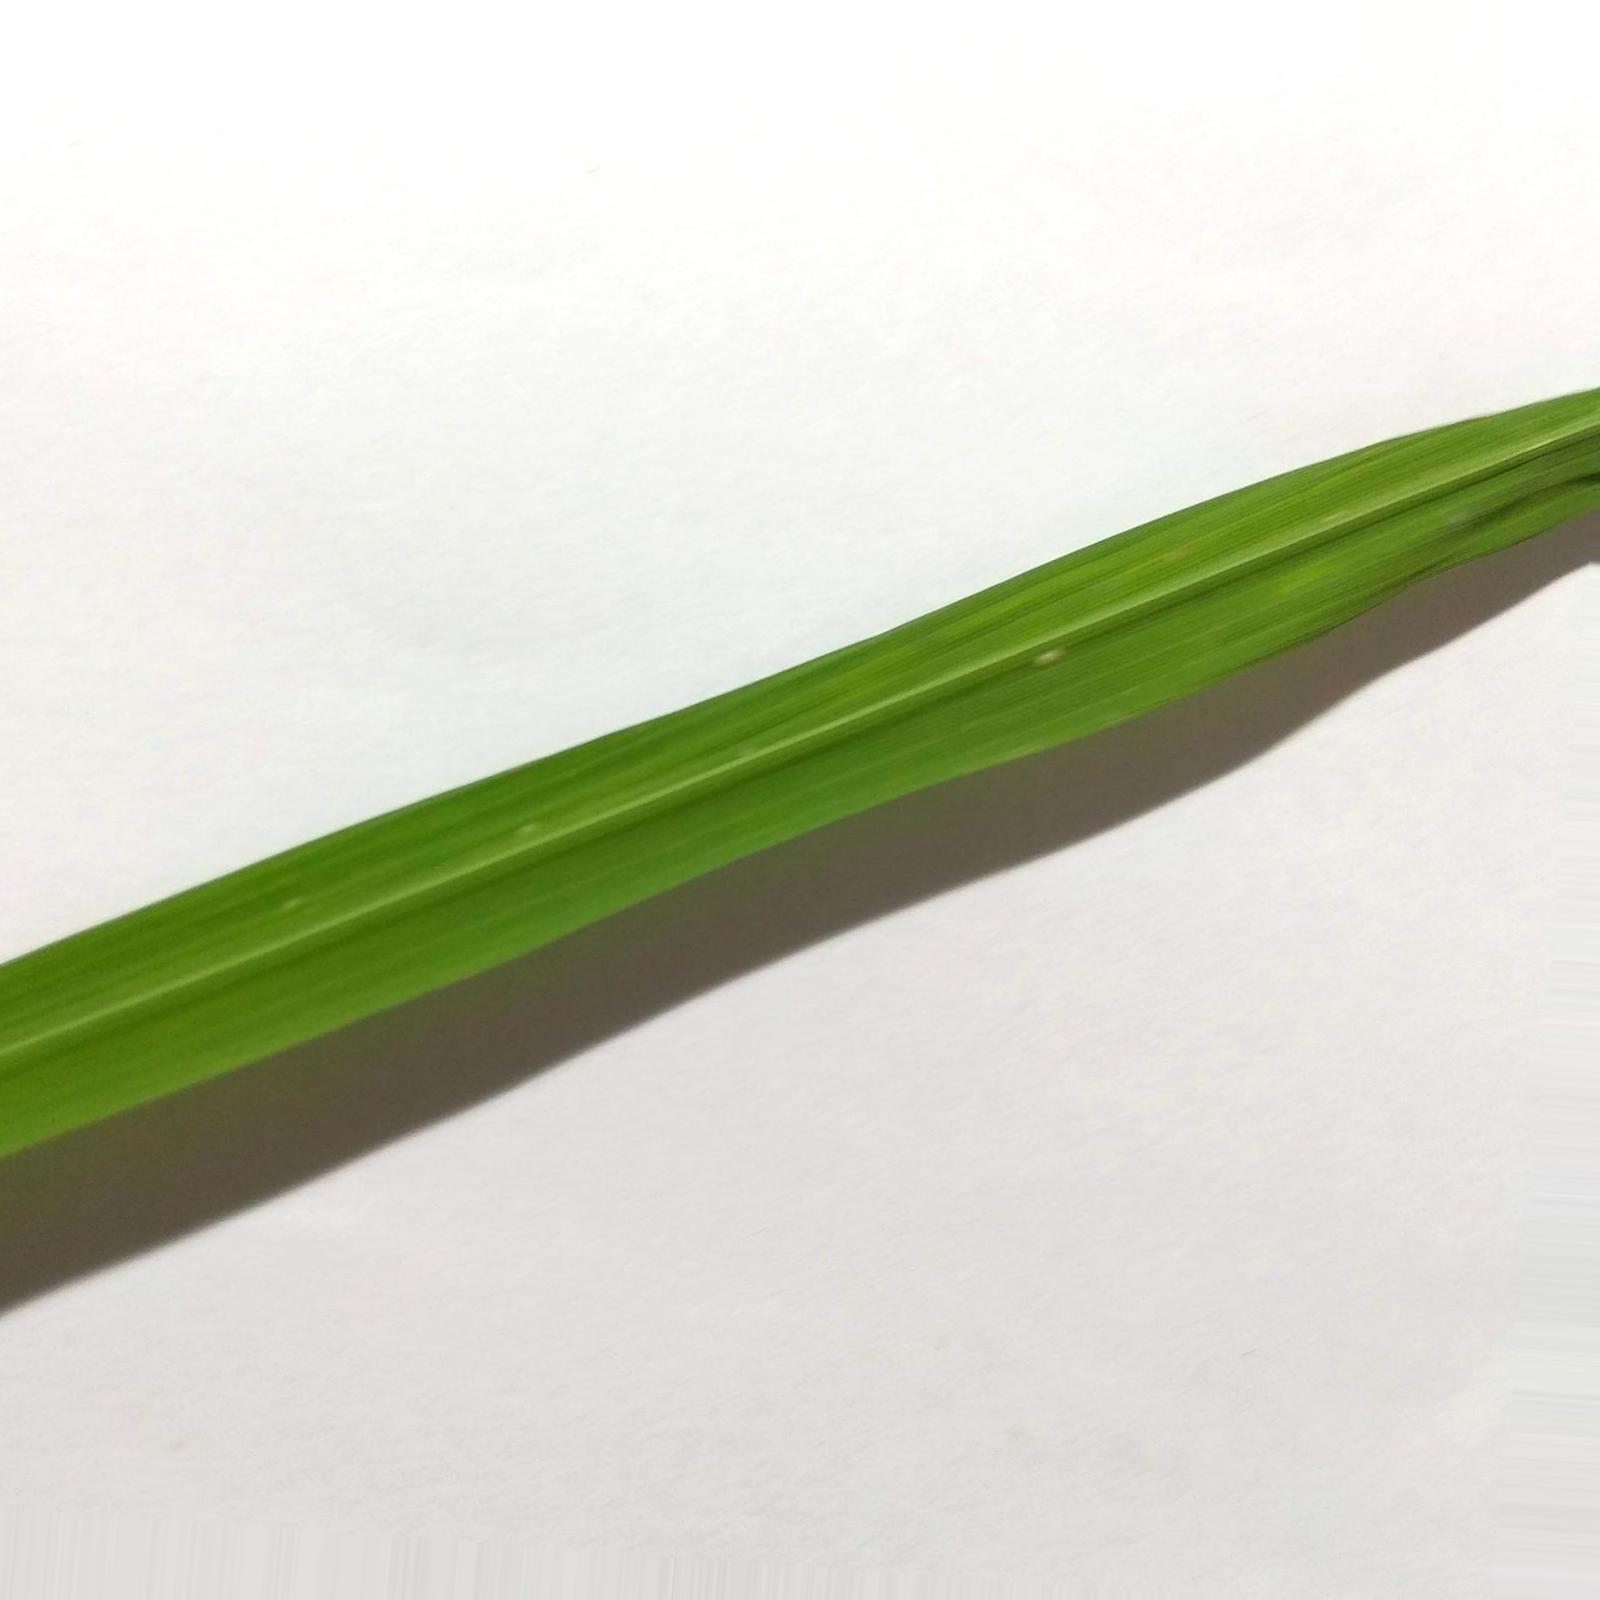
Nhãn: Healthy